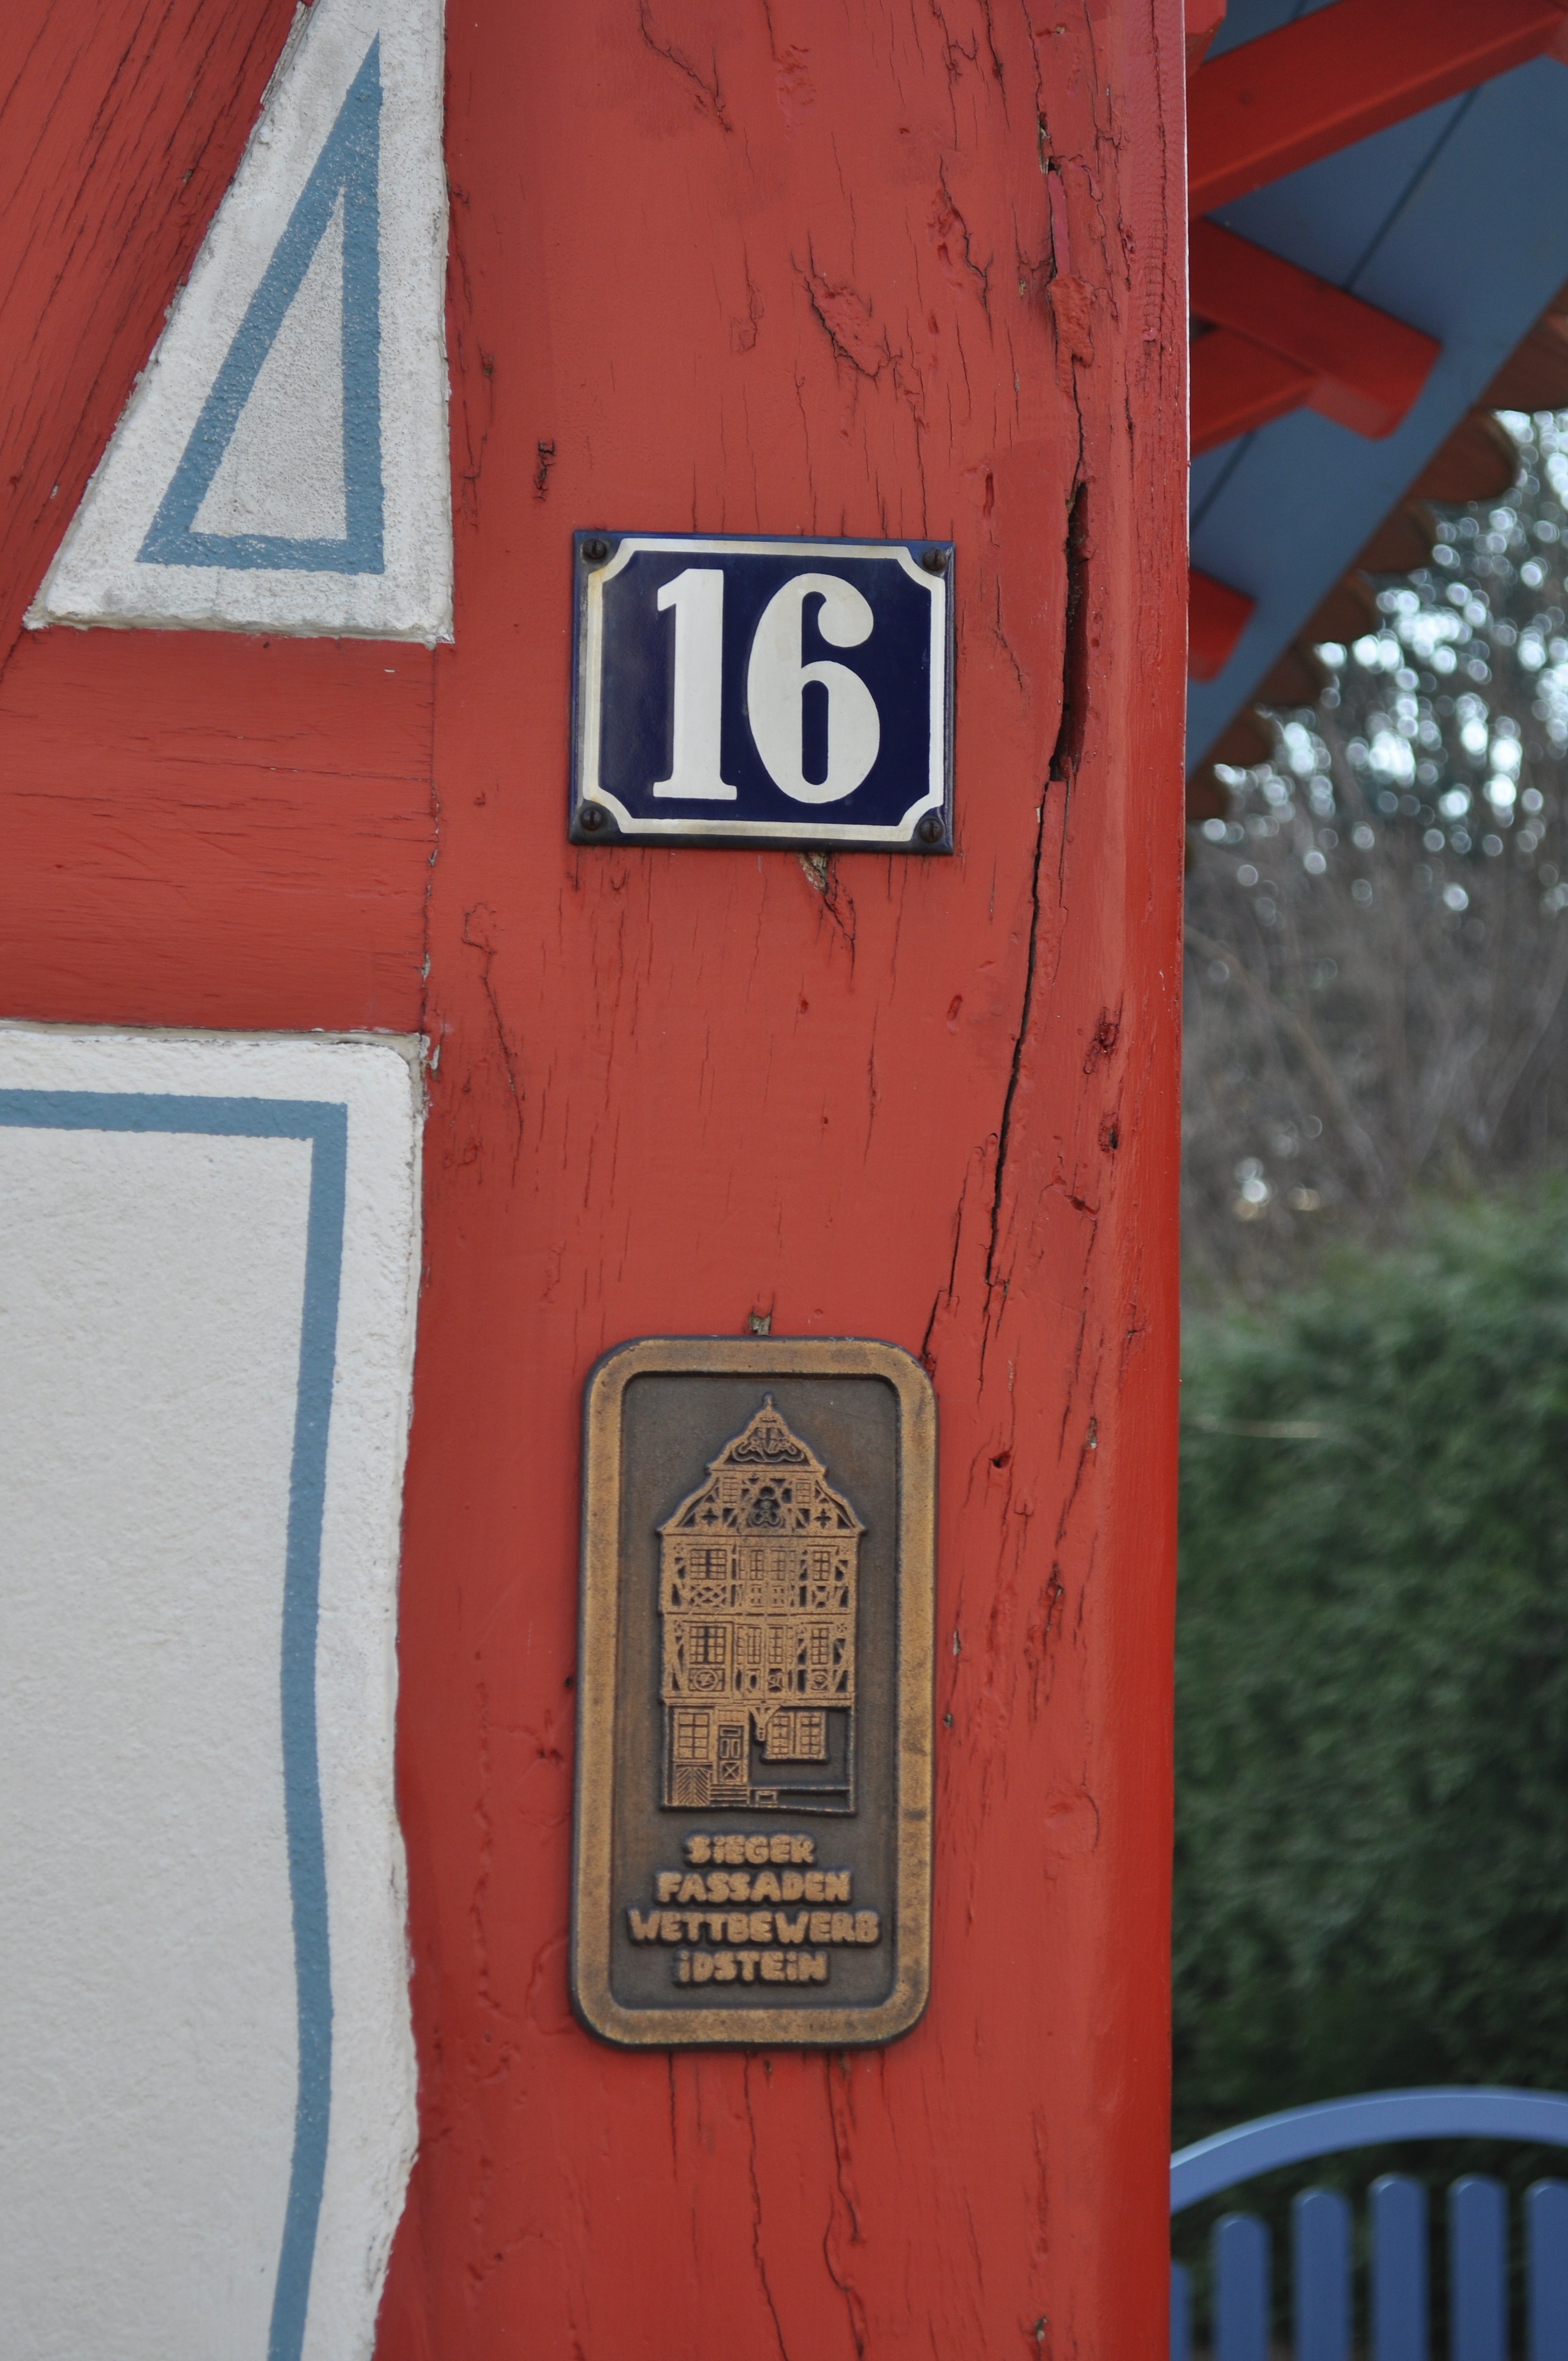
wood, number, building, wall, sign, red, color, macro, blue, signage, close up, outside, art, wooden, plaque, shape, address